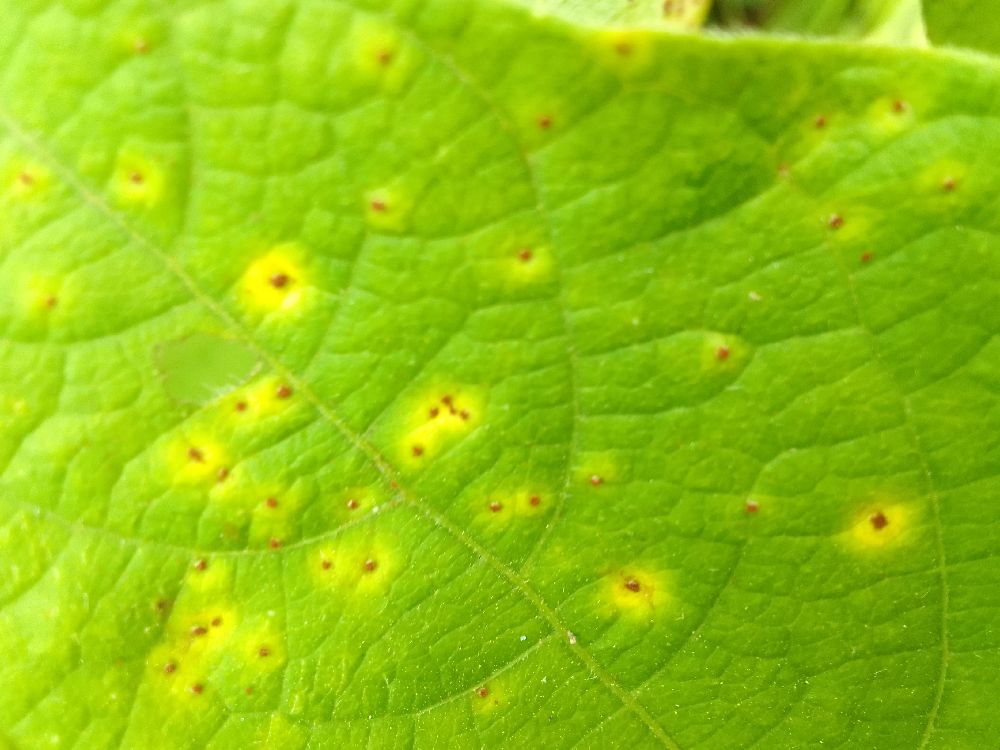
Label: rust